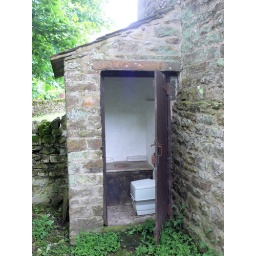
An original 1760 earth closet; in the lean-to on the west side of the building.The plastic box is a modern convenience.